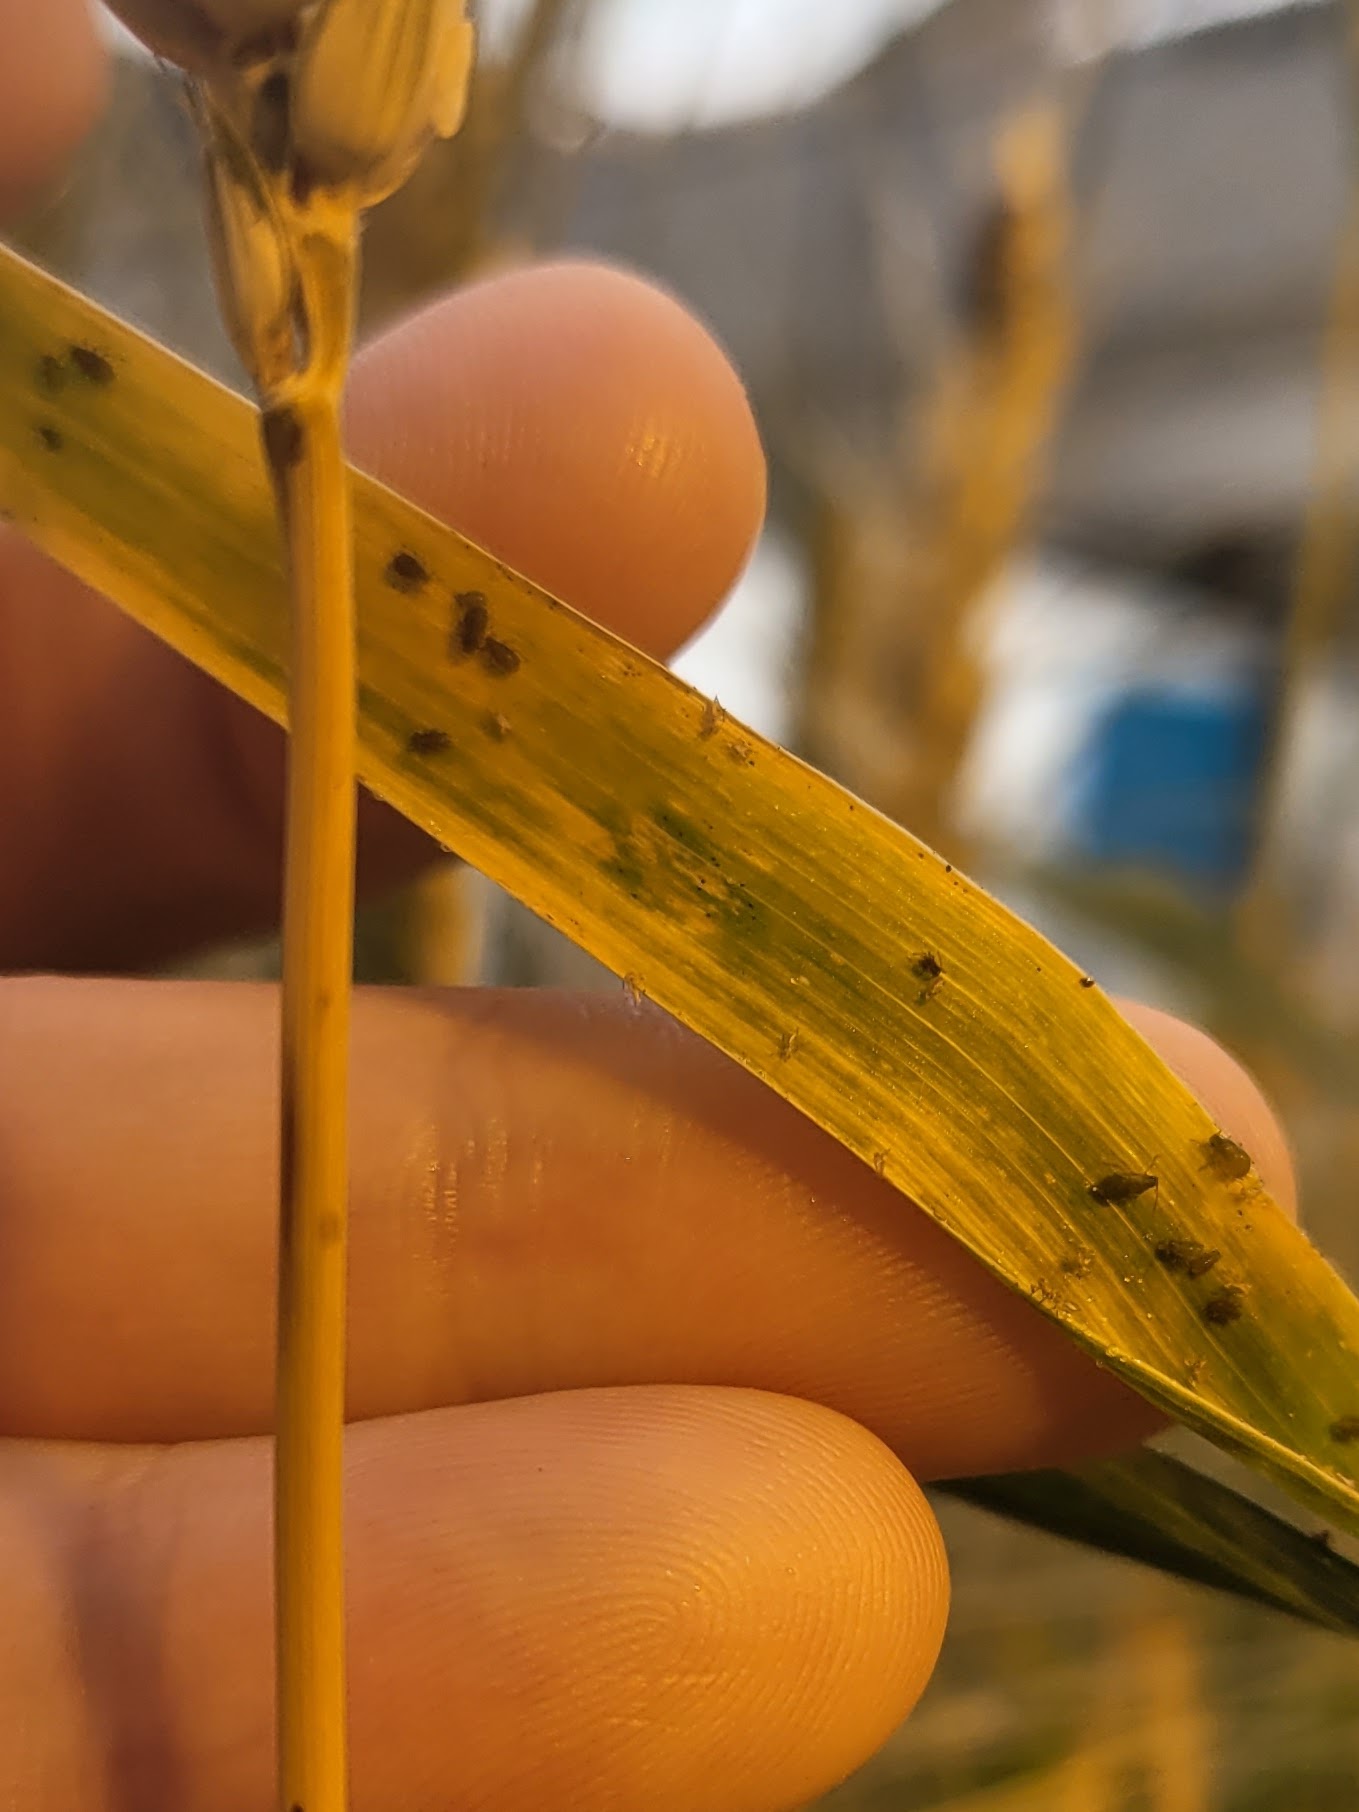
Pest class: bird_cherry_oat_aphid